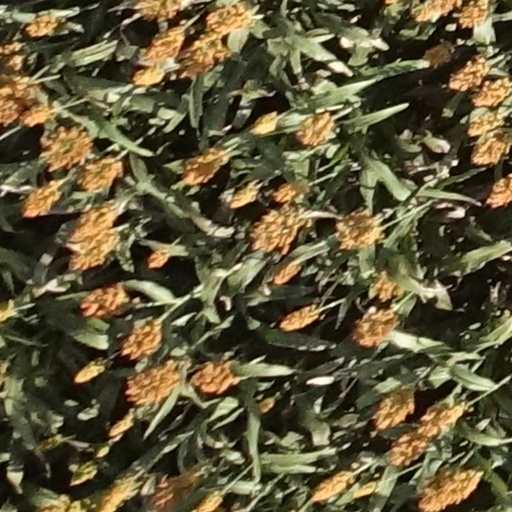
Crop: sorghum